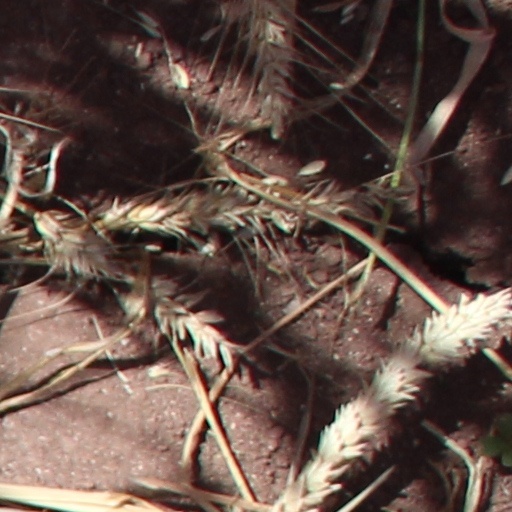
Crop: wheat